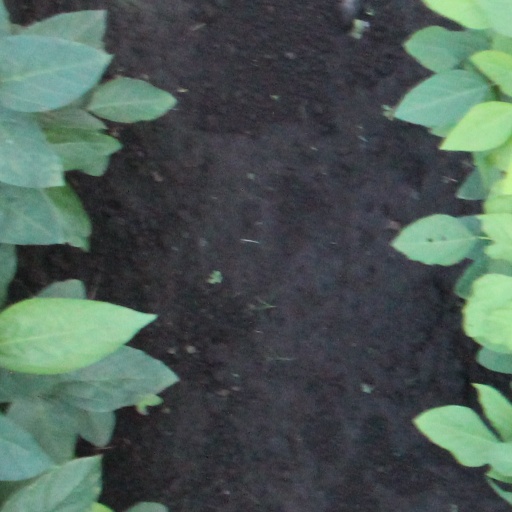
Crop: soybean